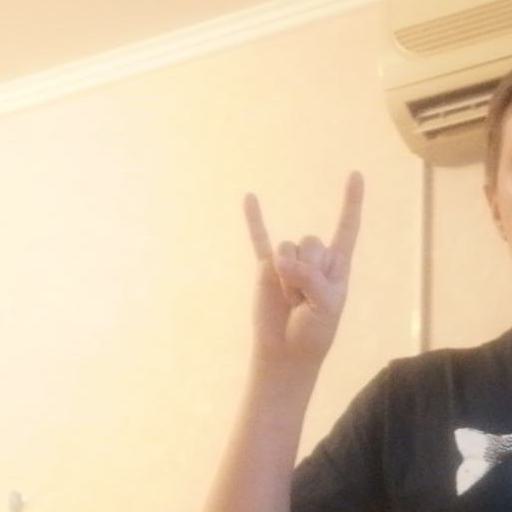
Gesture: rock